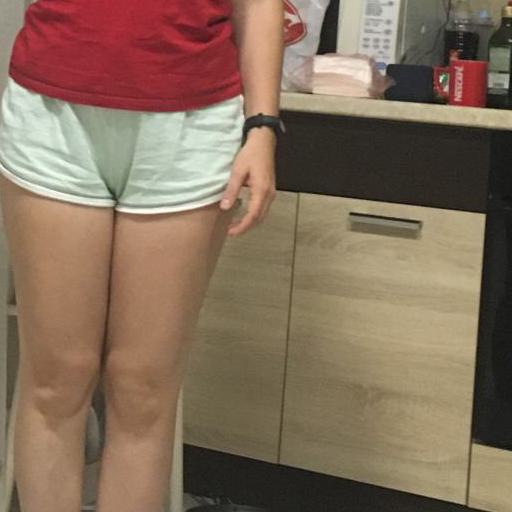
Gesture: no_gesture